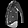
Label: Shirt